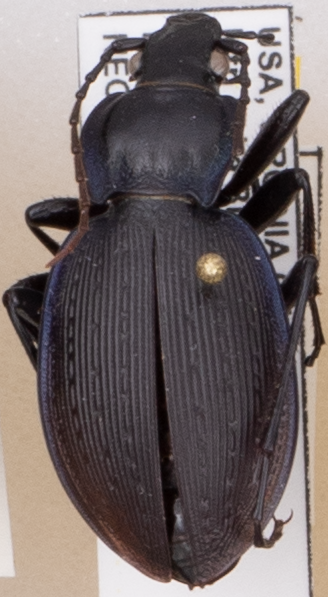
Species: Carabus goryi
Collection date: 2021-05-18
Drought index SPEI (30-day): -1.082
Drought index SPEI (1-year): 1.06
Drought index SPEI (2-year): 1.45